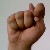
The image shows a hand gesture representing the letter 'T' in Indian Sign Language.